Alexander Spotswood

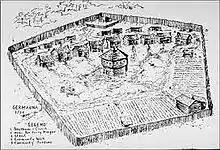
The houses and the blockhouse of the first settlement of Germanna

Yet another initiative by Spotswood caused him to lose the favour of the Virginian elite. In December 1714, he had the "Indian Trade Act" passed.